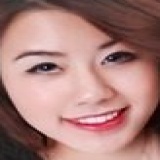
diễn viên Linh Miu